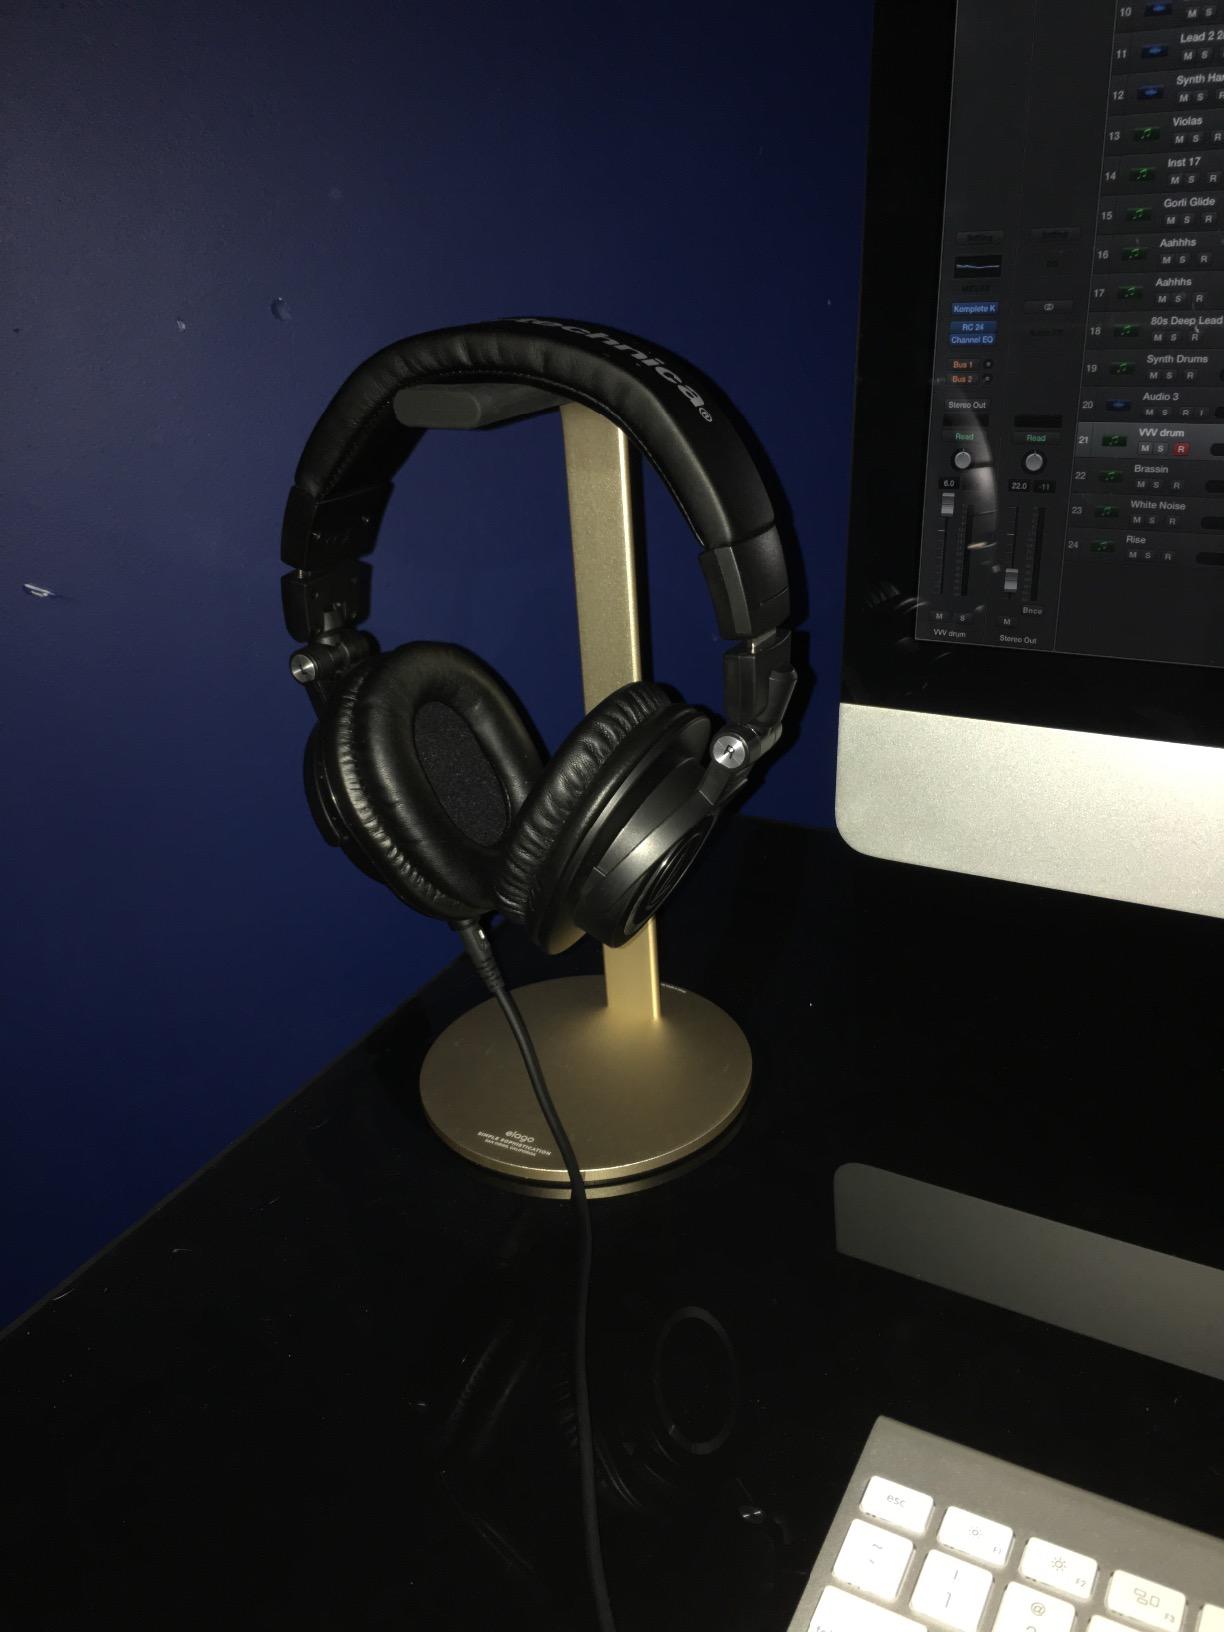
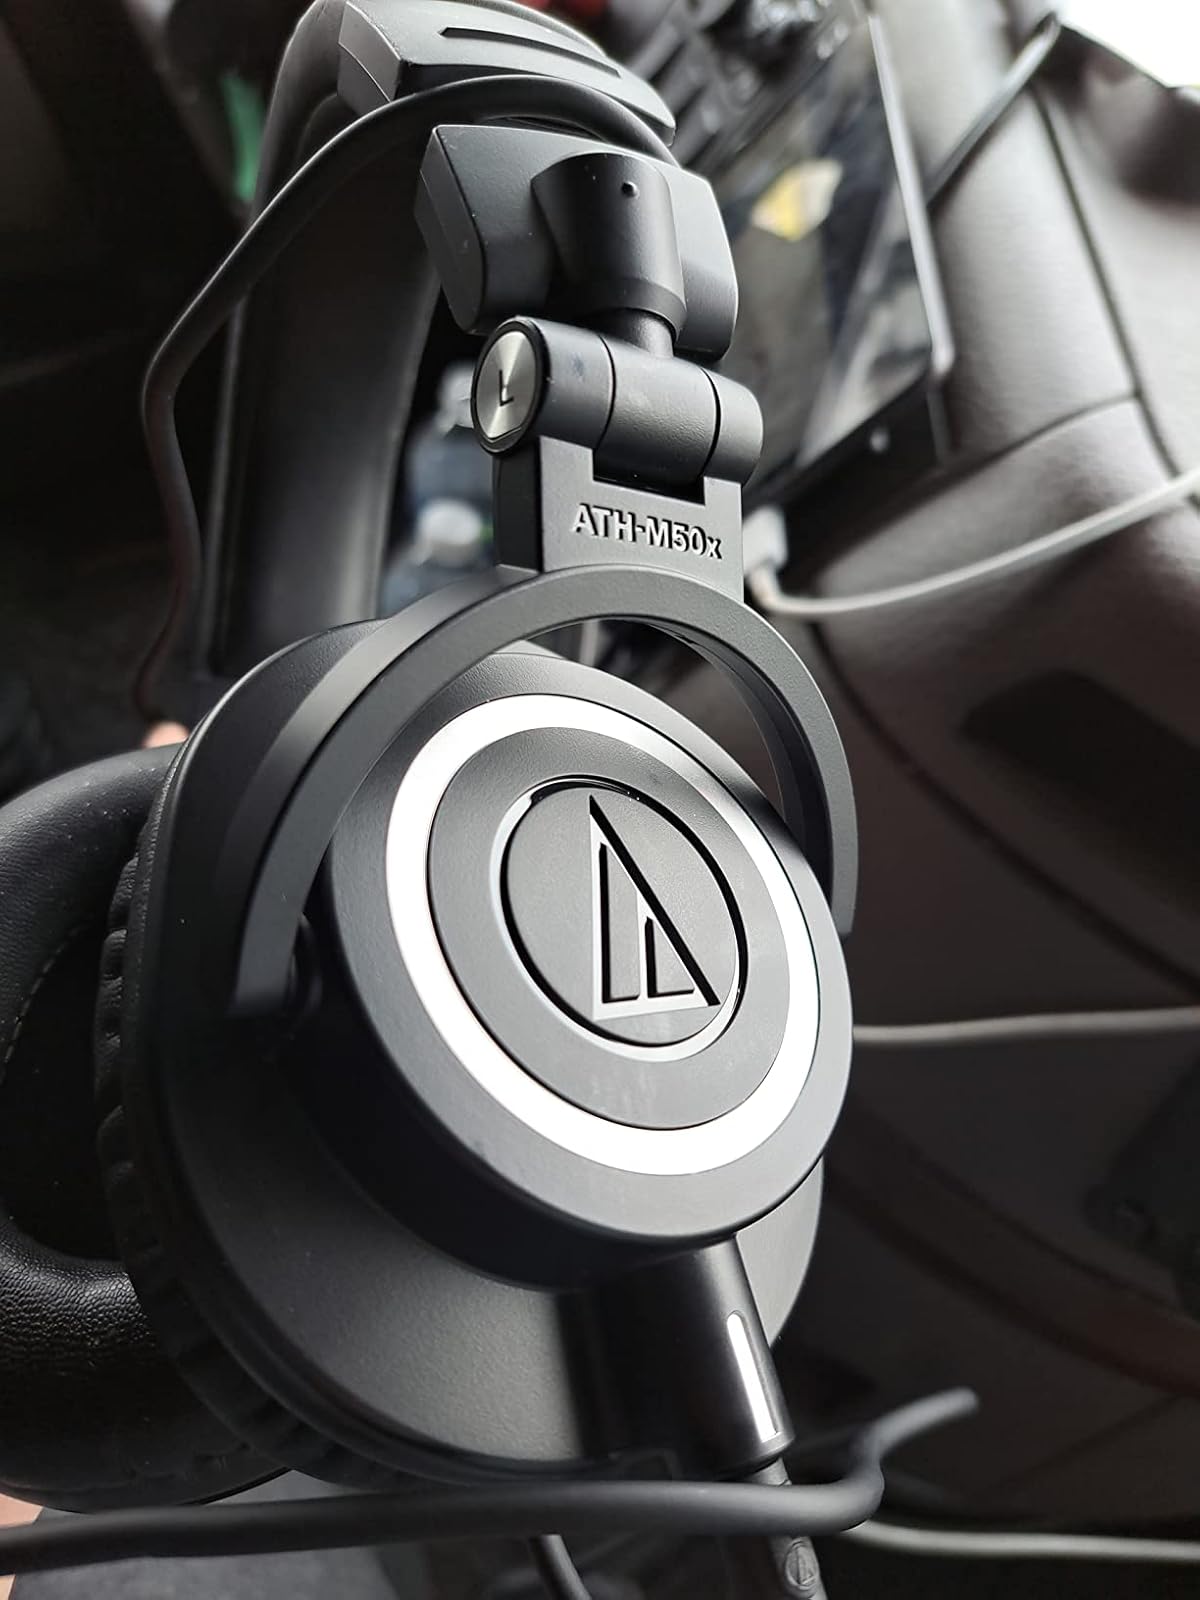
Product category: headphones
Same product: yes